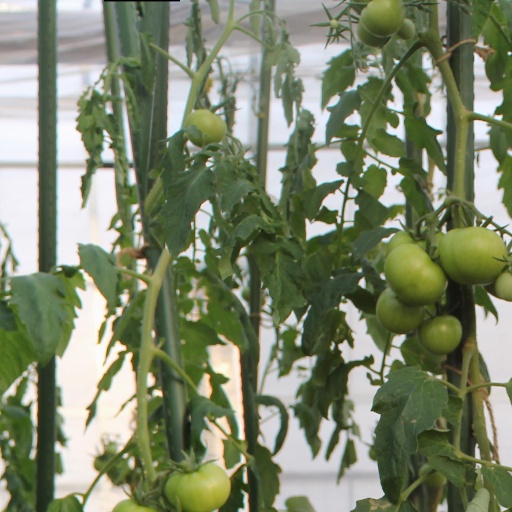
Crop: tomato